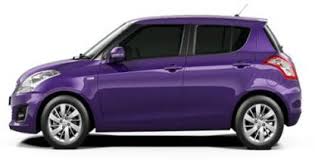
Label: noambulance